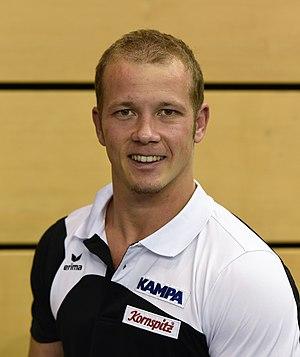
Fabian Hambüchen est un gymnaste artistique allemand, né à Bergisch Gladbach le 25 octobre 1987. Il est champion olympique à la barre fixe en 2016.